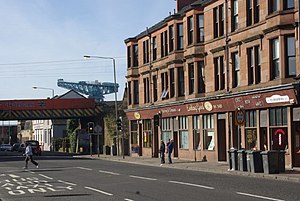
Clydebank
Kilbowie Road i Clydebank; en af få husrækker, der overlevede "Clydebank blitz" i 1941.
Clydebank er en by i det centrale Skotland, med et indbyggertal på cirka 46.000. Byen er centrum i countyet West Dunbartonshire, og ligger ved bredden af floden Clyde.